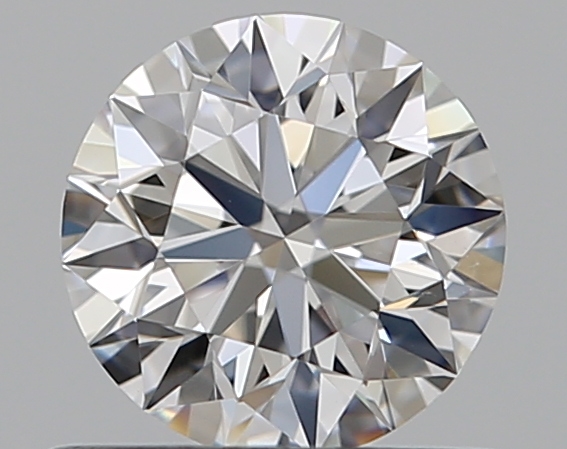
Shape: round
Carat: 0.51
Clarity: VS2
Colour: F
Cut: EX
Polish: EX
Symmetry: EX
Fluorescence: N
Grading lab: GIA
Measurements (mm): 5.07 x 5.1 x 3.19